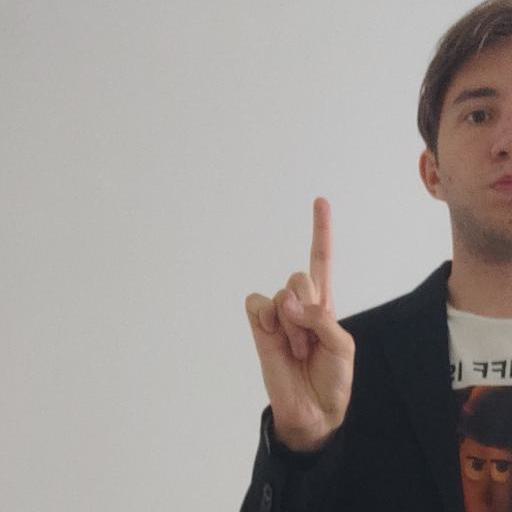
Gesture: one